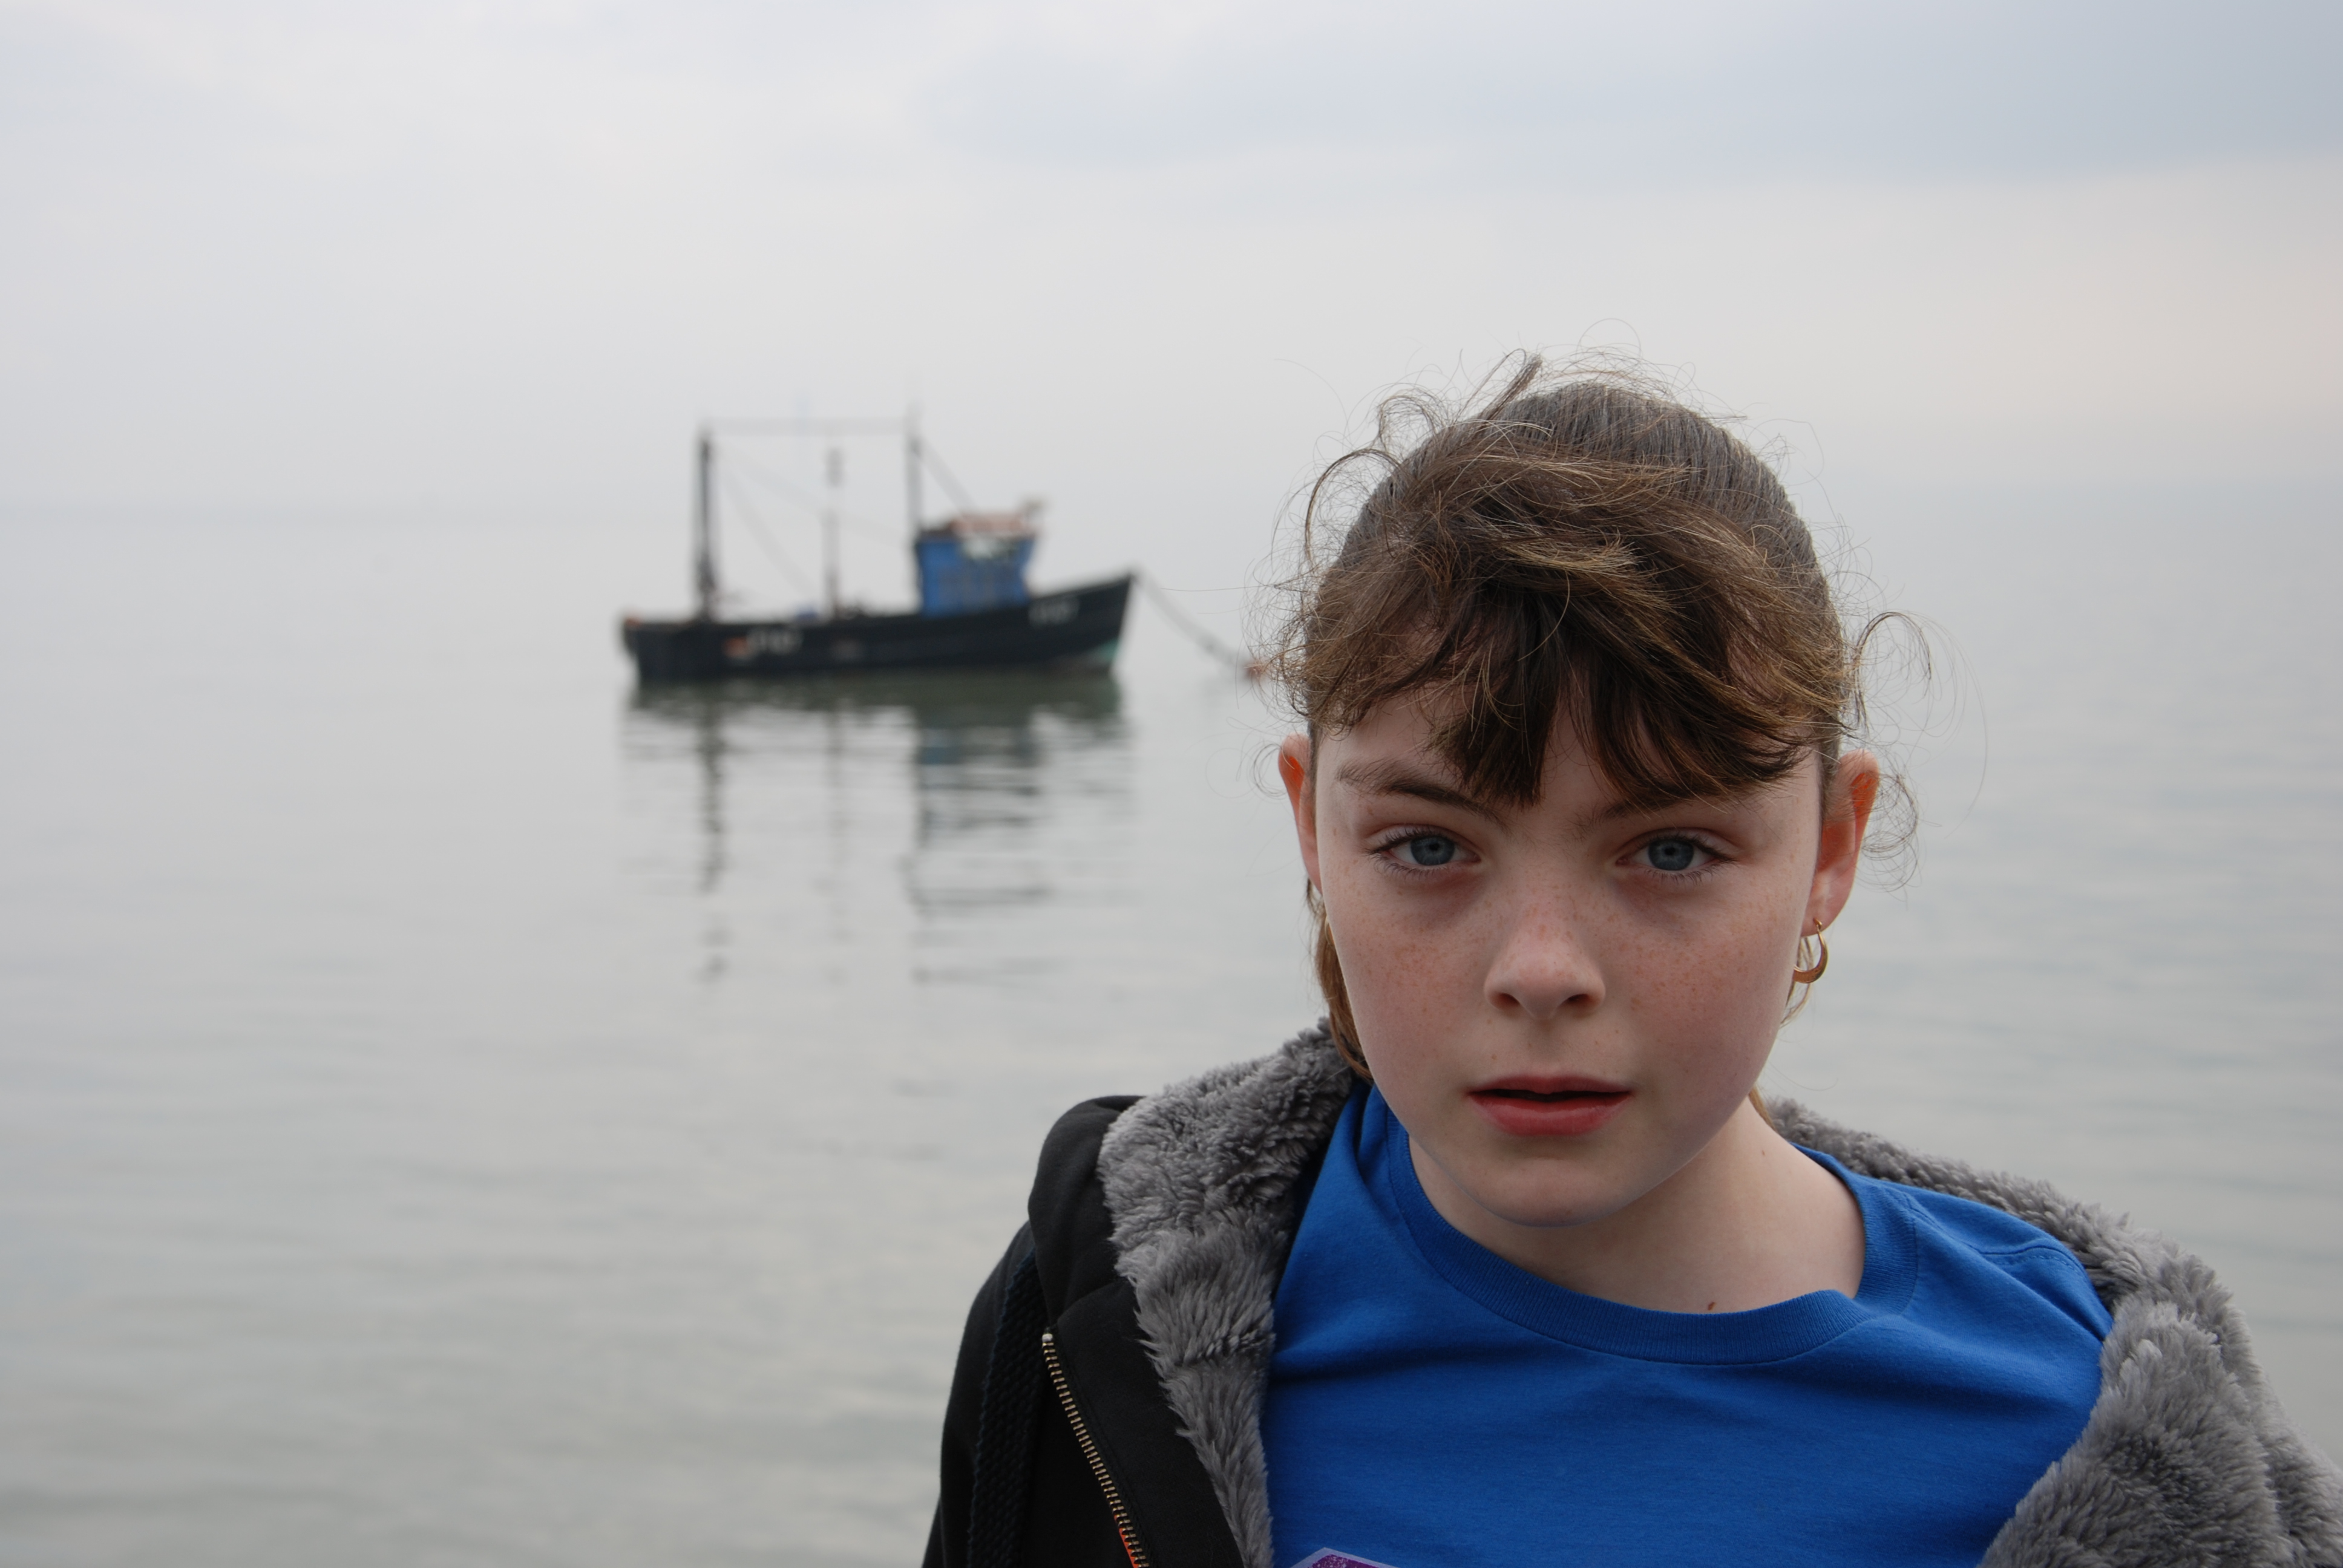
sea, ocean, person, boat, portrait, vehicle, blue, free, birthday, mr, fernando, butchers, southend